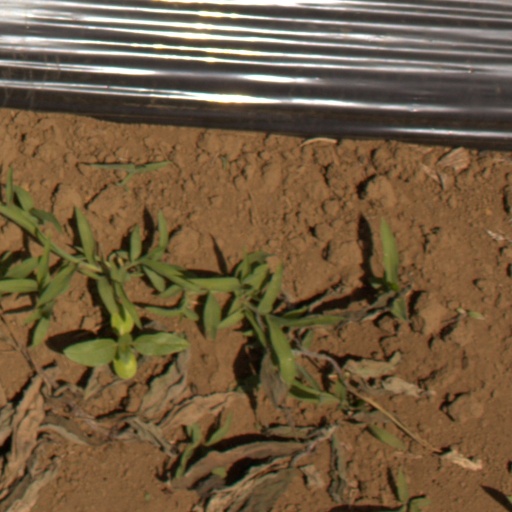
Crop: Jerusalem artichoke